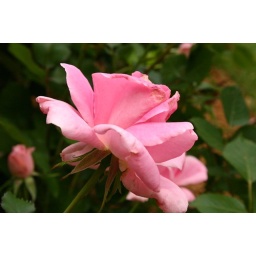
Delicate pink rose in a Chicago garden